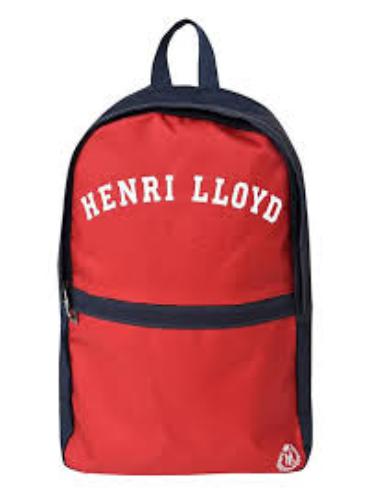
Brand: Henri Lloyd
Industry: Food